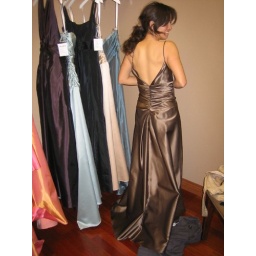
Mink satin ball gown, cross over V-neckline, gathered bodice, dropped waist.